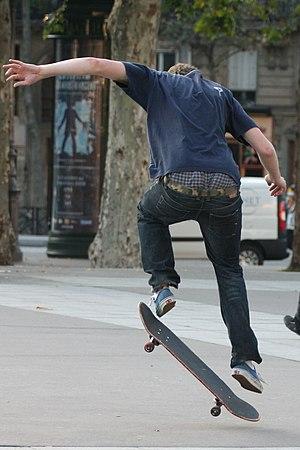
Le skateboard est un sport pratiqué en France depuis les années 1960.